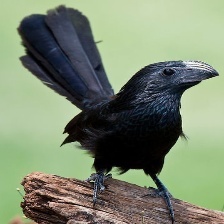
Species: GROVED BILLED ANI
Scientific name: CROTOPHAGA SULCIROSTRIS